Peter Marshall (author, born 1946)

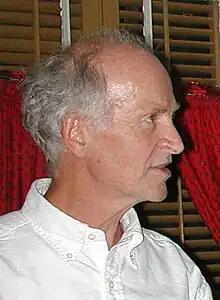
Marshall in 2006

Peter Hugh Marshall (born 23 August 1946) is an English author of over a dozen works of philosophy, history, biography, travel writing, and poetry. He is best known for his 1991 history of anarchism, "Demanding the Impossible", and his 1984 biography of William Godwin.